Stock

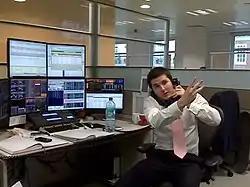
A stockbroker using multiple screens to stay up to date on trading

A shareholder (or "stockholder") is an individual or company (including a corporation) that legally owns one or more shares of stock in a joint stock company. Both private and public traded companies have shareholders.